The Abduction Club

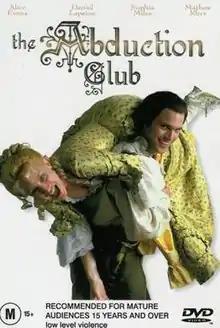
Film poster

The Abduction Club is a 2002 British-Irish romantic comedy-drama adventure film directed by Stefan Schwartz. Based loosely on real events, the plot centres on a group of outlaws who abduct women in order to marry them. It was written by Richard Crawford and Bill Britten.